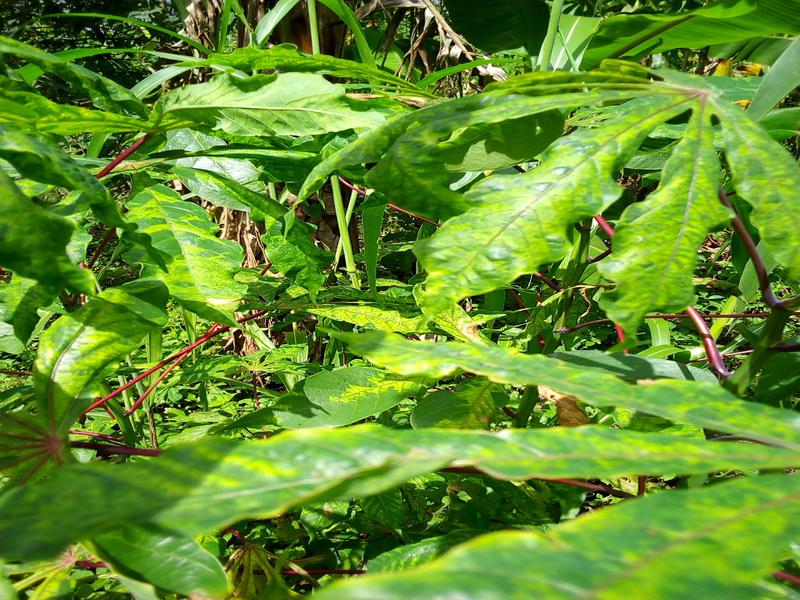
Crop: cassava
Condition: mosaic_disease